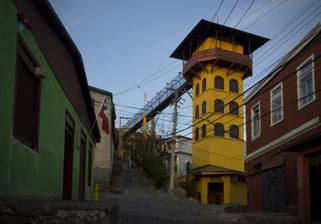
Building: Polanco Lift
Country: Chile
Year built: 1915
Lift in Valparaíso, Chile Polanco Lift/Elevator Ascensor Polanco An image of the Polanco Lift tower General information Type Lift Location Cerro Polanco Town or city Valparaíso Country Chile Coordinates 33°03′02″S 71°35′57″W / 33.0506°S 71.5991°W / -33.0506; -71.5991 Opened c. 1913 Technical details Material Iron Design and construction Architect(s) Federico Page The Polanco Lift is a passenger elevator located in Valparaíso , Chile. It consists of three stations and connects Simpson Street with Polanco Hill. This lift is the only "true" elevator in the city, as all others are technically funiculars . Today it is more visited by tourists than by the local residents. History Entrance tunnel Construction began in 1913 and concluded in 1915. Inaugurated in 1916, the lift was developed by engineer Federico Page with the assistance of the Easton Lift Company. It was declared a National Monument of Chile in 1976. Location The lift is located on Polanco Hill. The lower entrance is on Simpson Street. The first station is accessible through a 150-meter (492 ft) tunnel. The lift then ascends to an intermediate station and continues its ascent to the final station at the top of the tower (approximately 60 meters or 197 feet), overlooking the entire city. A bridge connects the top of the tower to nearby streets. External images Polanco elevator on Google Street View View from afar Bridge to the upper station Entrance at the upper station The middle station Tunnel to the lower station See also Funicular railways of Valparaíso Katarina Elevator Santa Justa Lift References